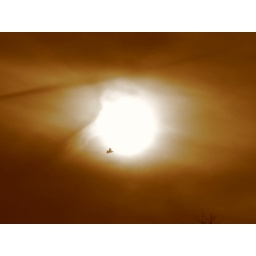
This was done in Sepia. That is a bird flying by the sun. (Everyone usually asks.)